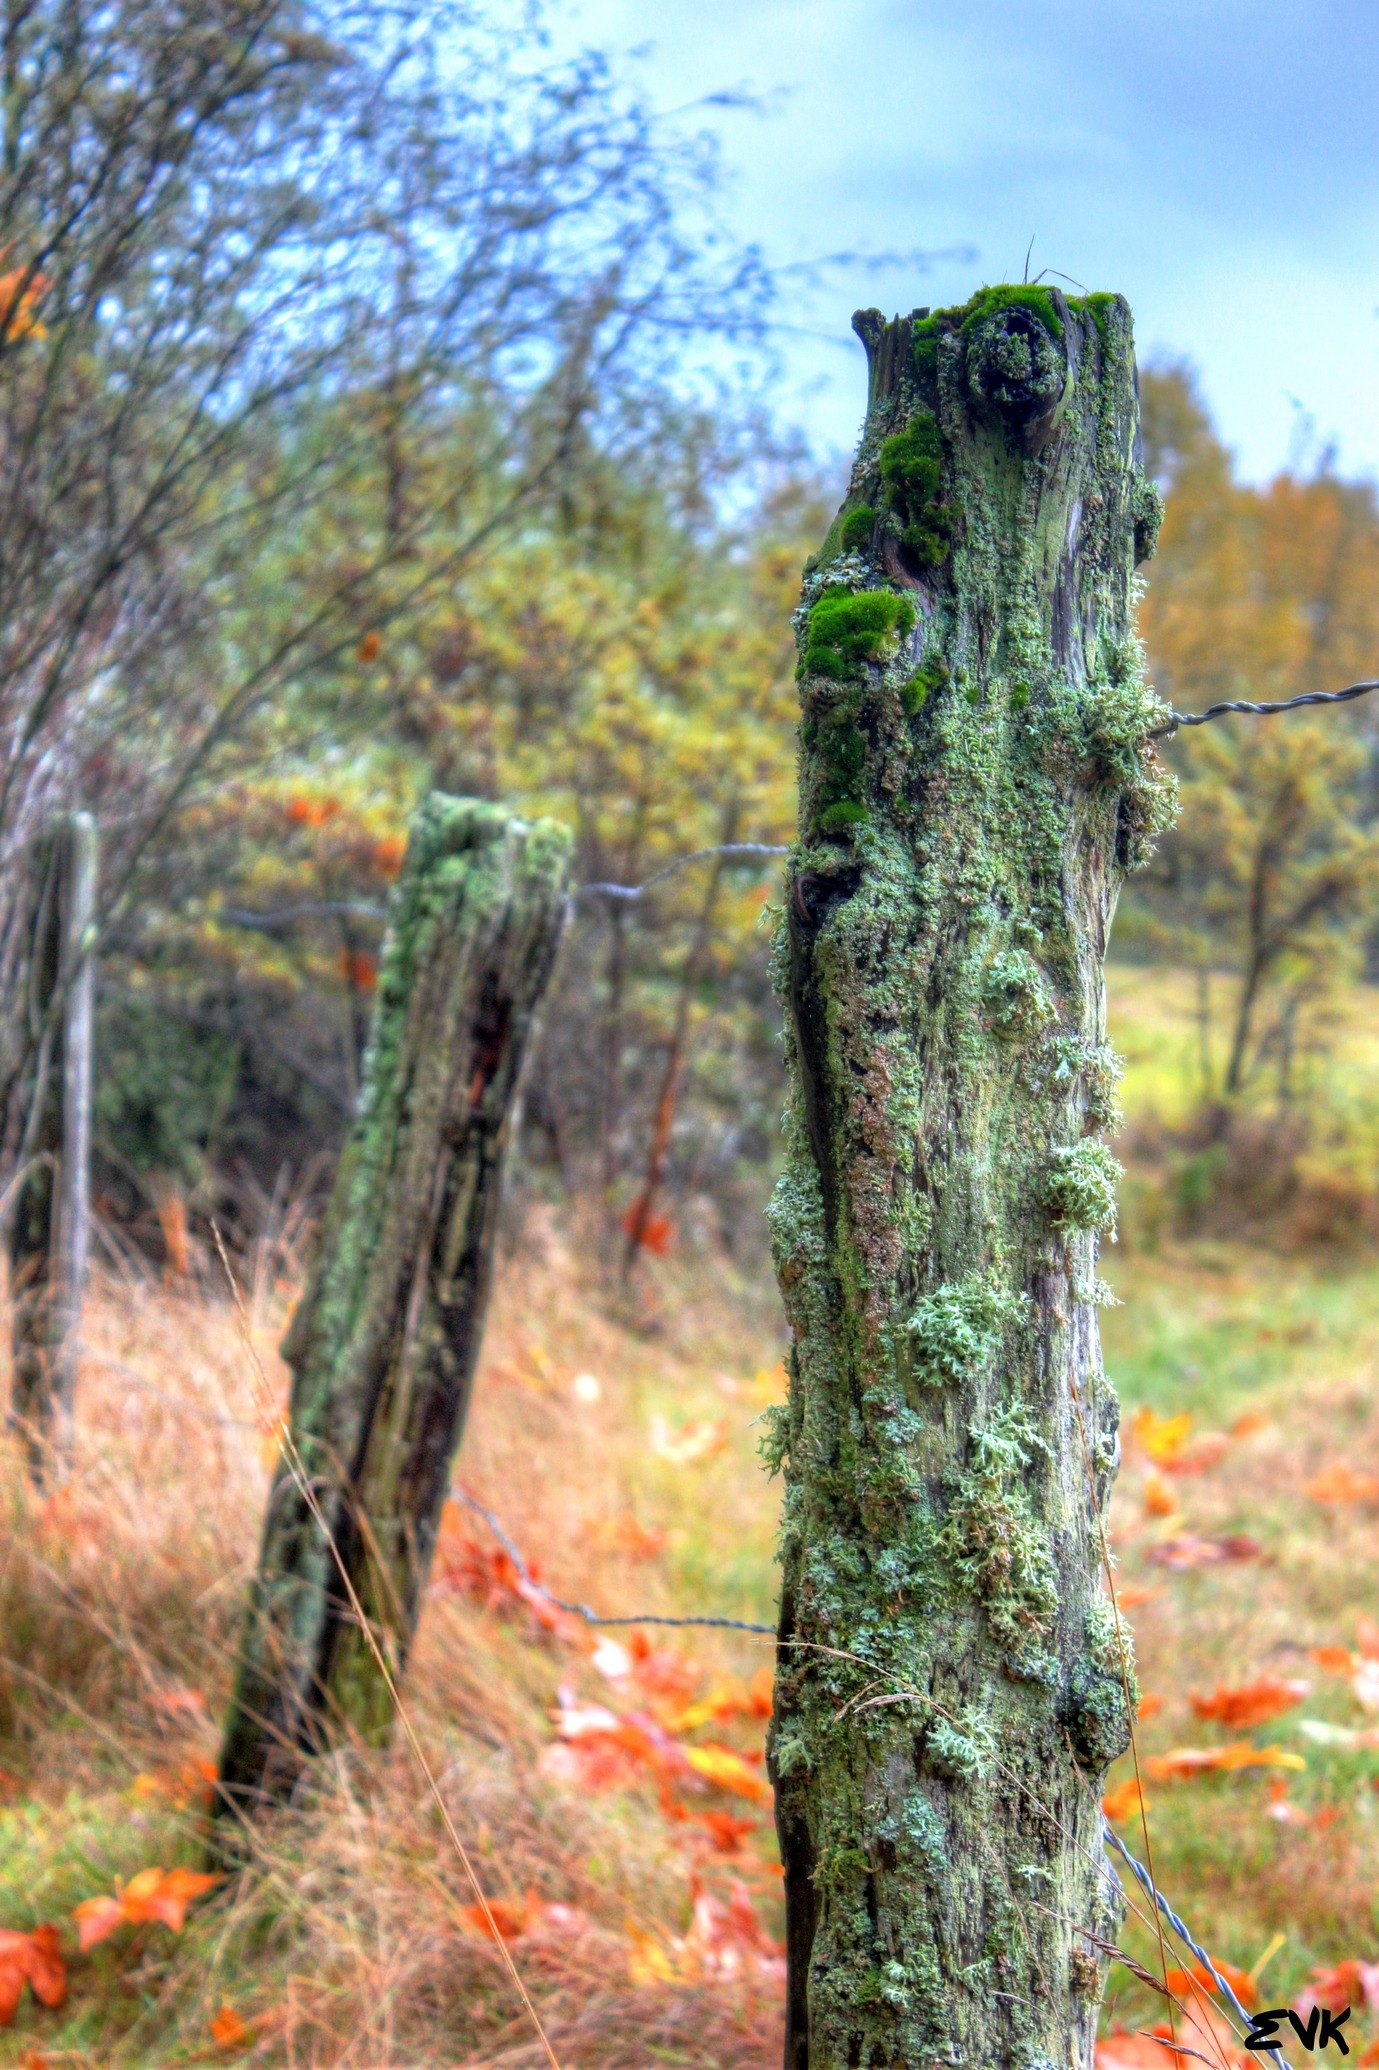
tree, nature, forest, grass, branch, fence, plant, wood, sunlight, leaf, flower, trunk, old, rustic, wire, wildlife, rural, green, autumn, rough, flora, season, weathered, trees, outdoors, woods, worn, wooden, deciduous, aging, timber, woodland, habitat, aged, rural area, natural environment, woody plant, land plant